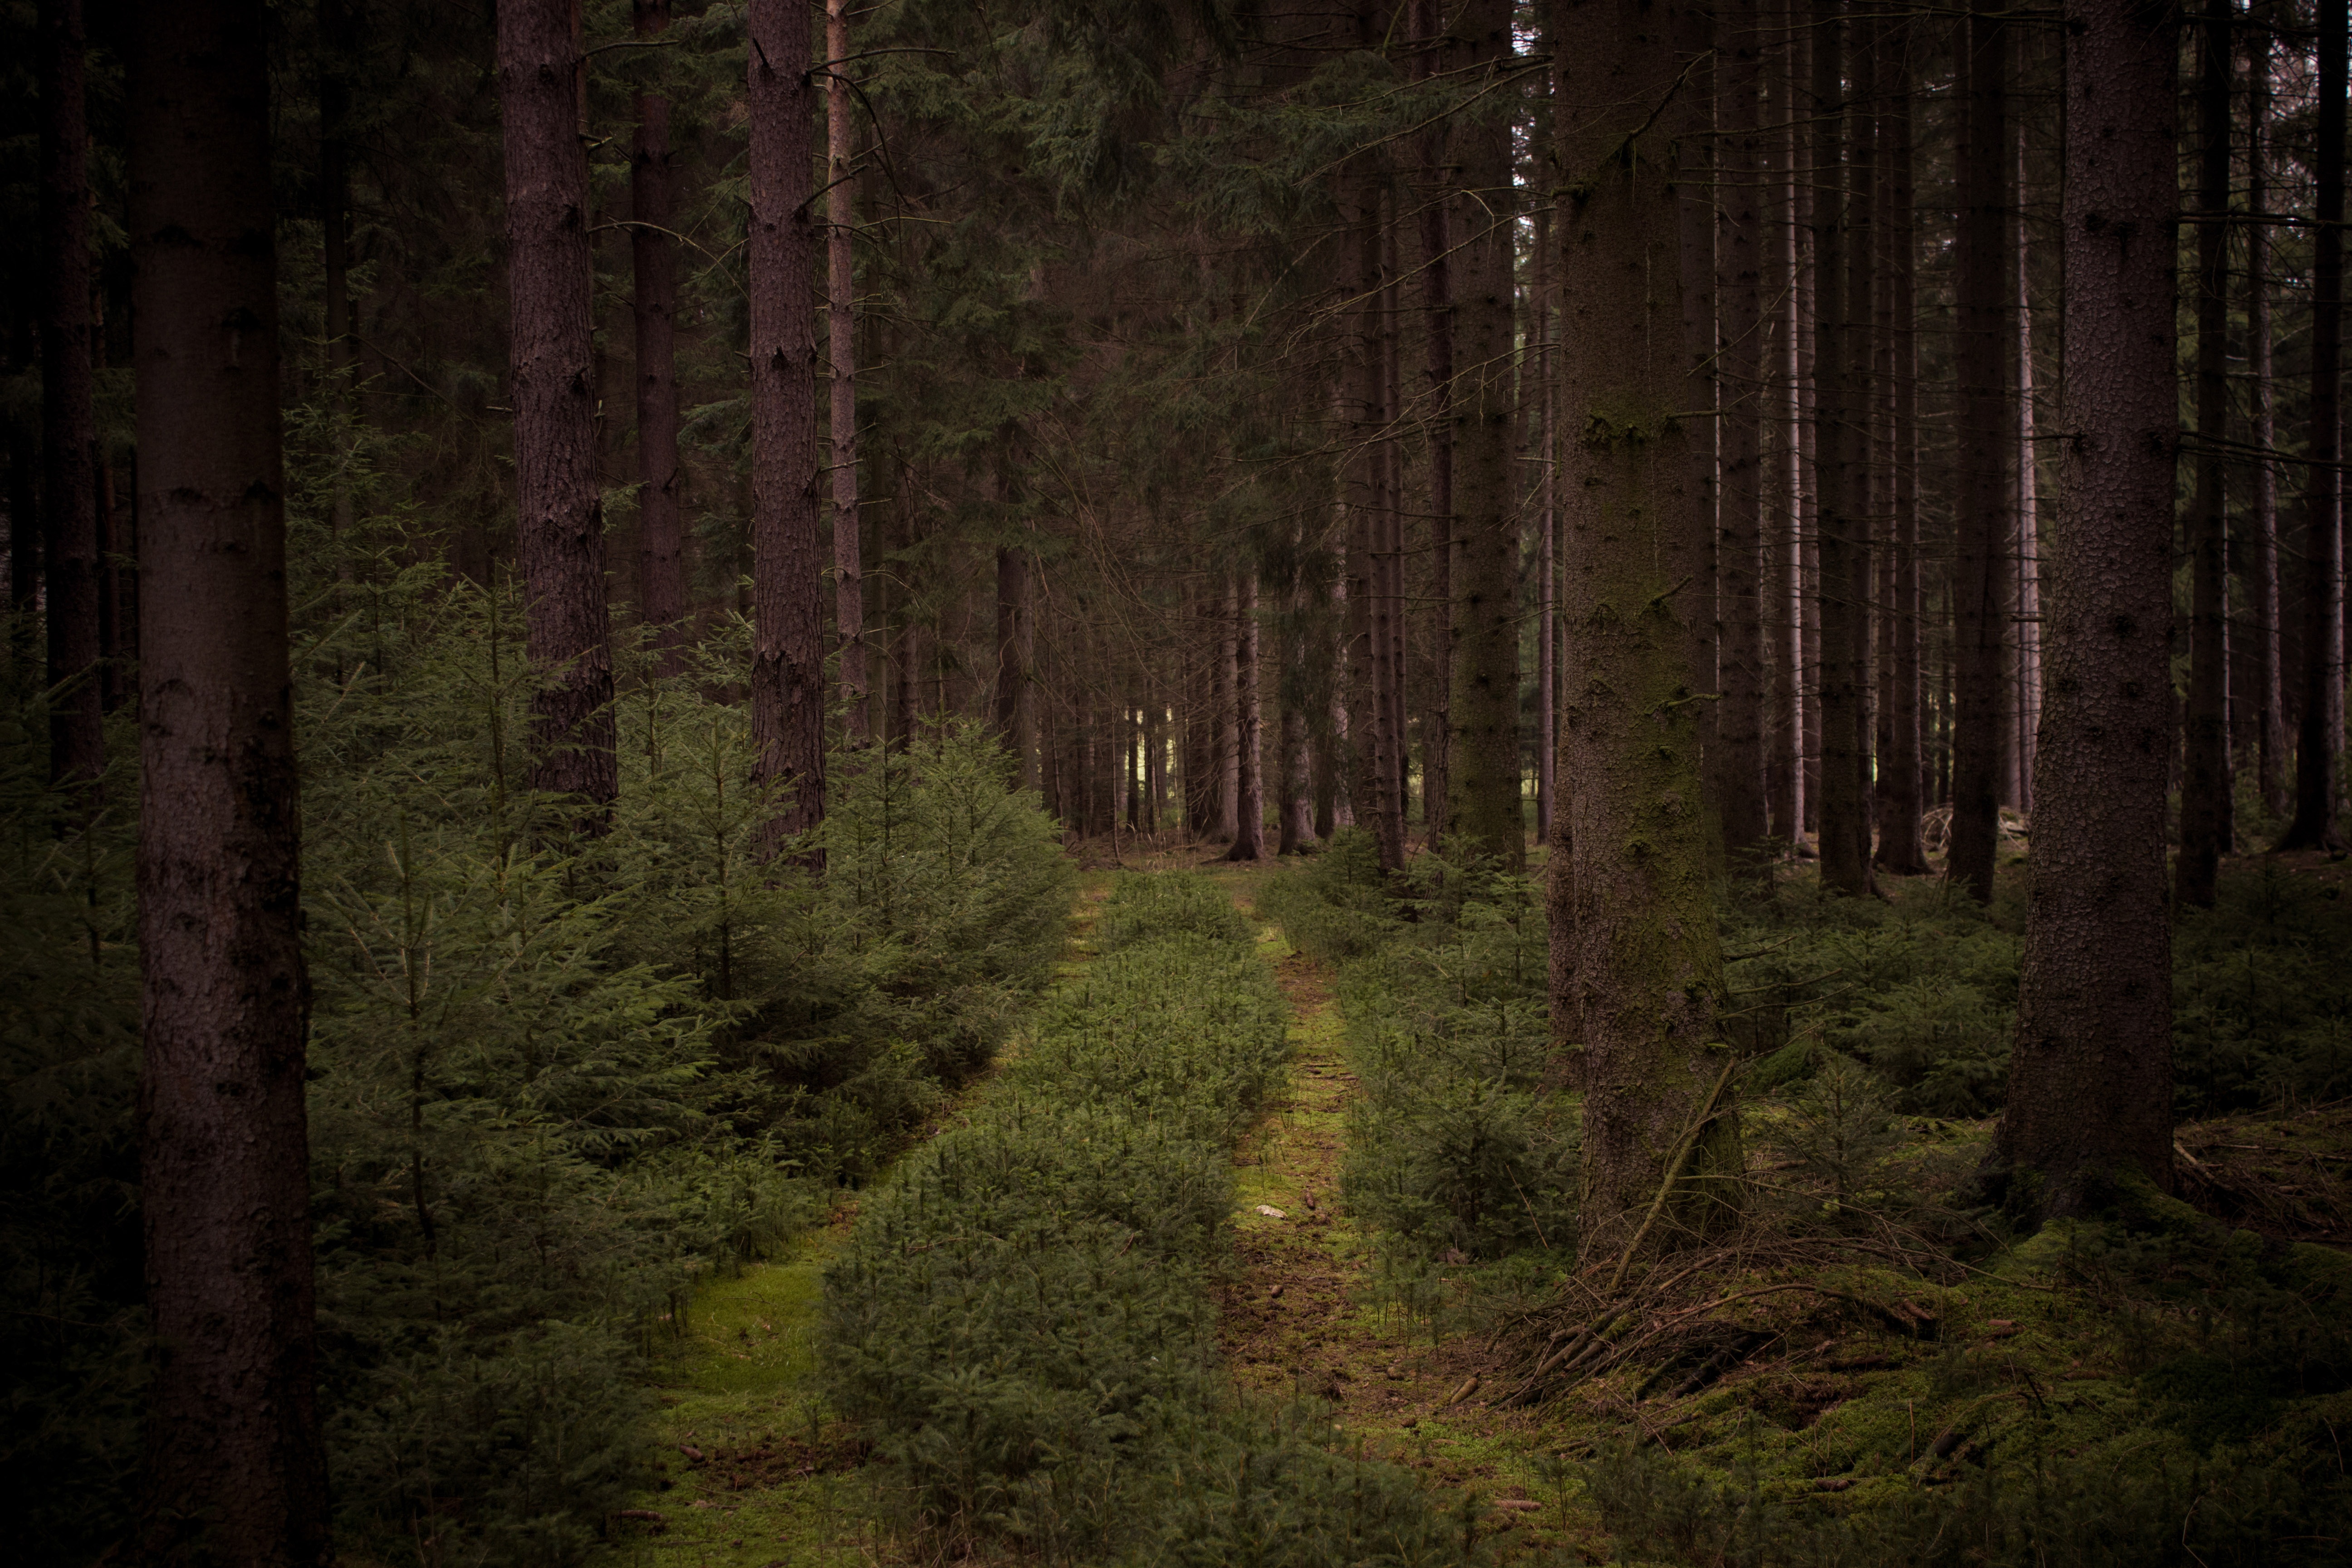
landscape, tree, nature, forest, swamp, wilderness, sunlight, green, jungle, darkness, fir, trees, spruce, rainforest, forests, wetland, oak, woodland, habitat, ecosystem, abendstimmung, beech, screenshot, forest path, coniferous forest, biome, old growth forest, natural environment, geographical feature, atmospheric phenomenon, woody plant, temperate broadleaf and mixed forest, temperate coniferous forest, vogtland